Gnosticism

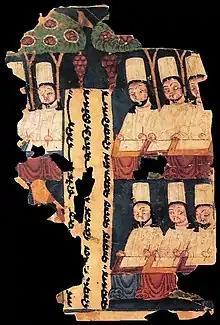
Manichean priests writing at their desks, with panel inscription in Sogdian. Manuscript from Qocho, Tarim Basin.

Manichaeism was founded by Mani (216–276). Mani's father was a member of the Jewish Christian sect of the Elcesaites, a subgroup of the Gnostic Ebionites. At ages 12 and 24, Mani had visionary experiences of a "heavenly twin" of his, calling him to leave his father's sect and preach the true message of Christ. In 240–241, Mani travelled to the Indo-Greek Kingdom of the Sakas in what is now Afghanistan, where he studied Hinduism and its various extant philosophies. Returning in 242, he joined the court of Shapur I, to whom he dedicated his only work written in Persian, known as the "Shabuhragan". The original writings were written in Syriac, an Eastern Aramaic language, in a unique Manichaean script.